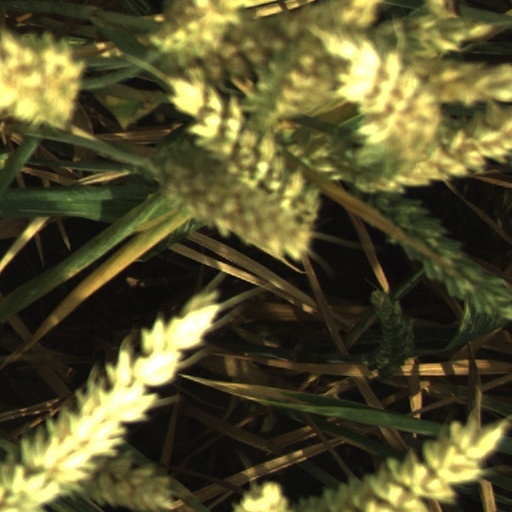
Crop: wheat